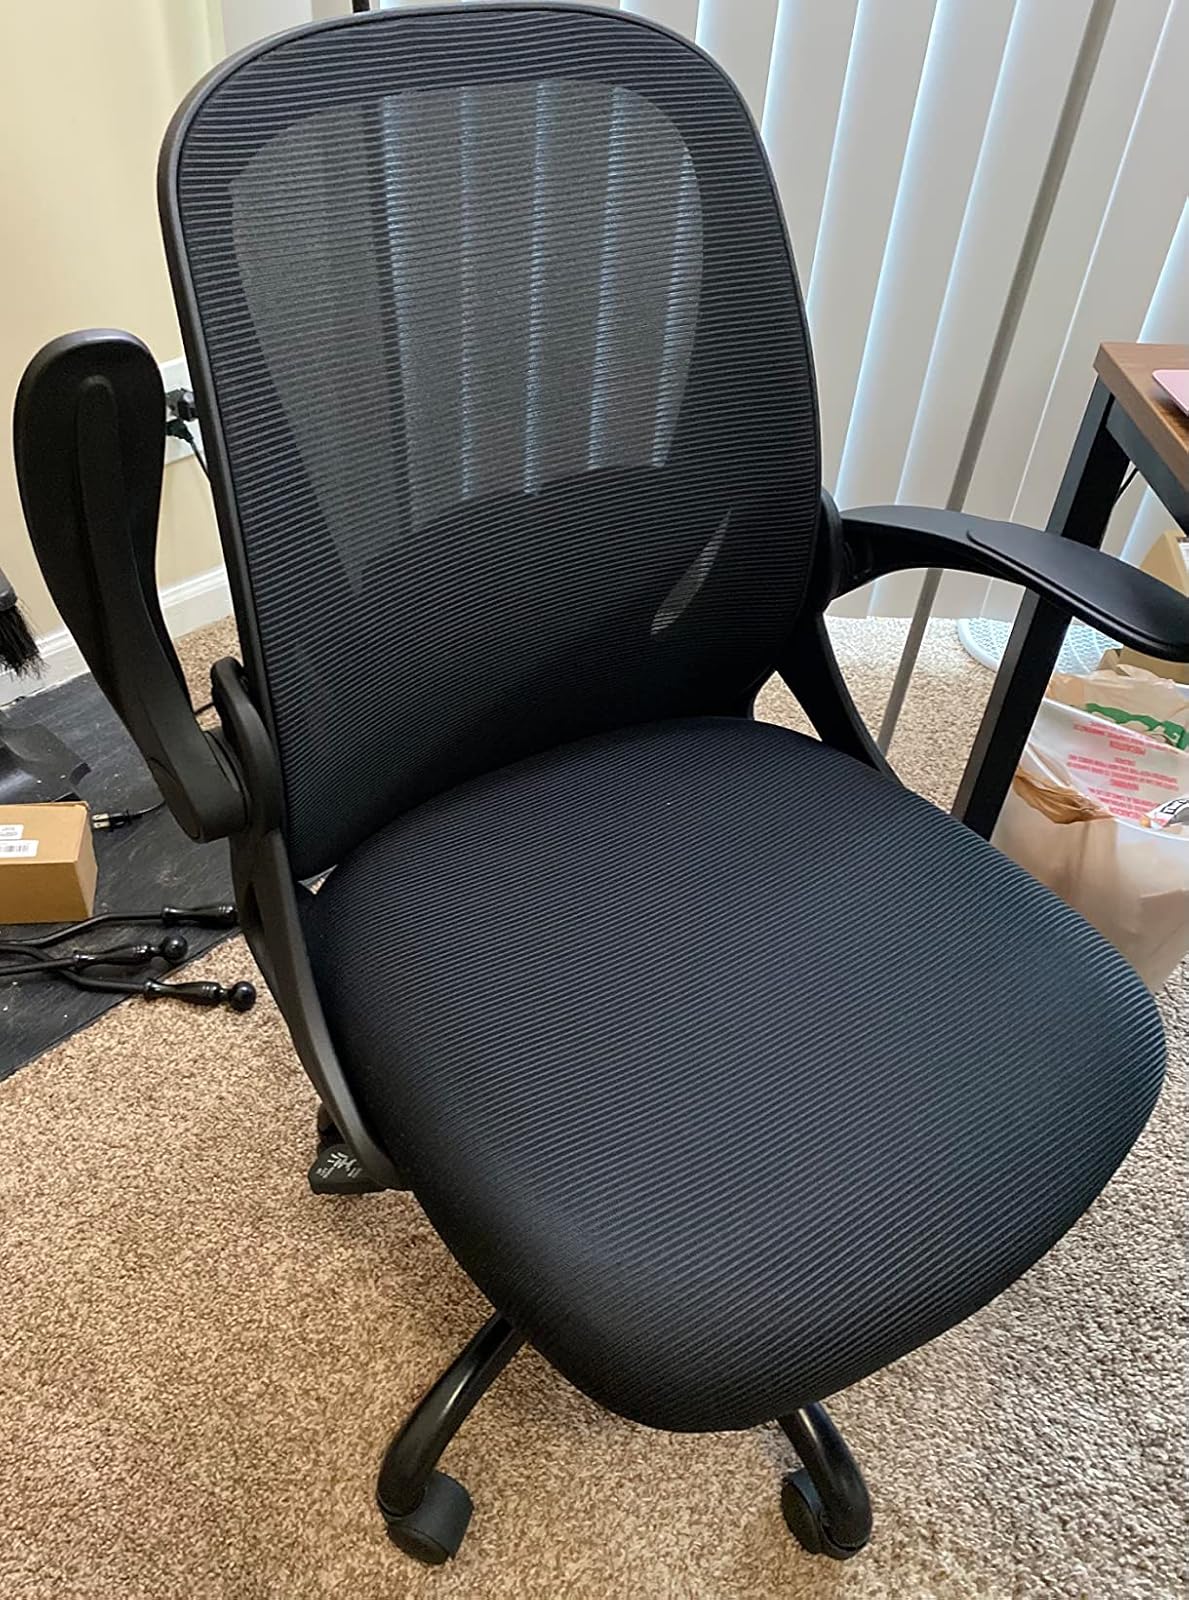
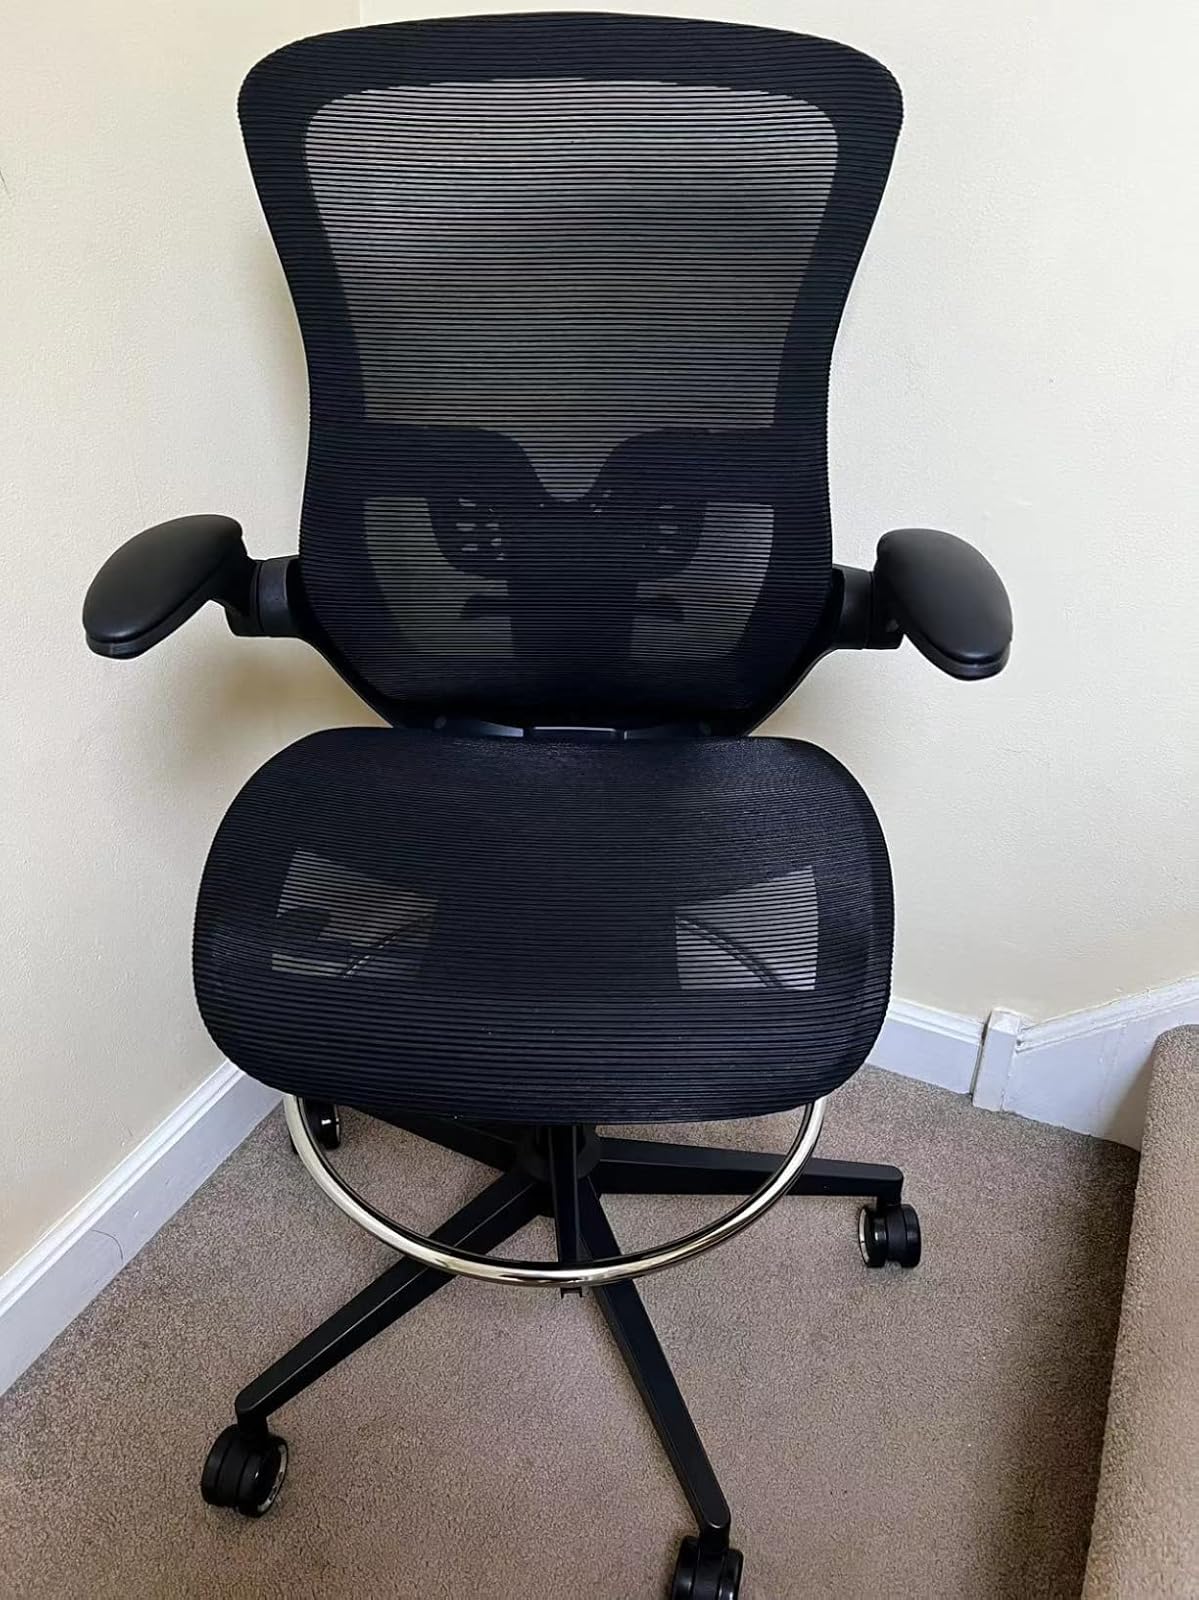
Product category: items_chair
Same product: no